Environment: real
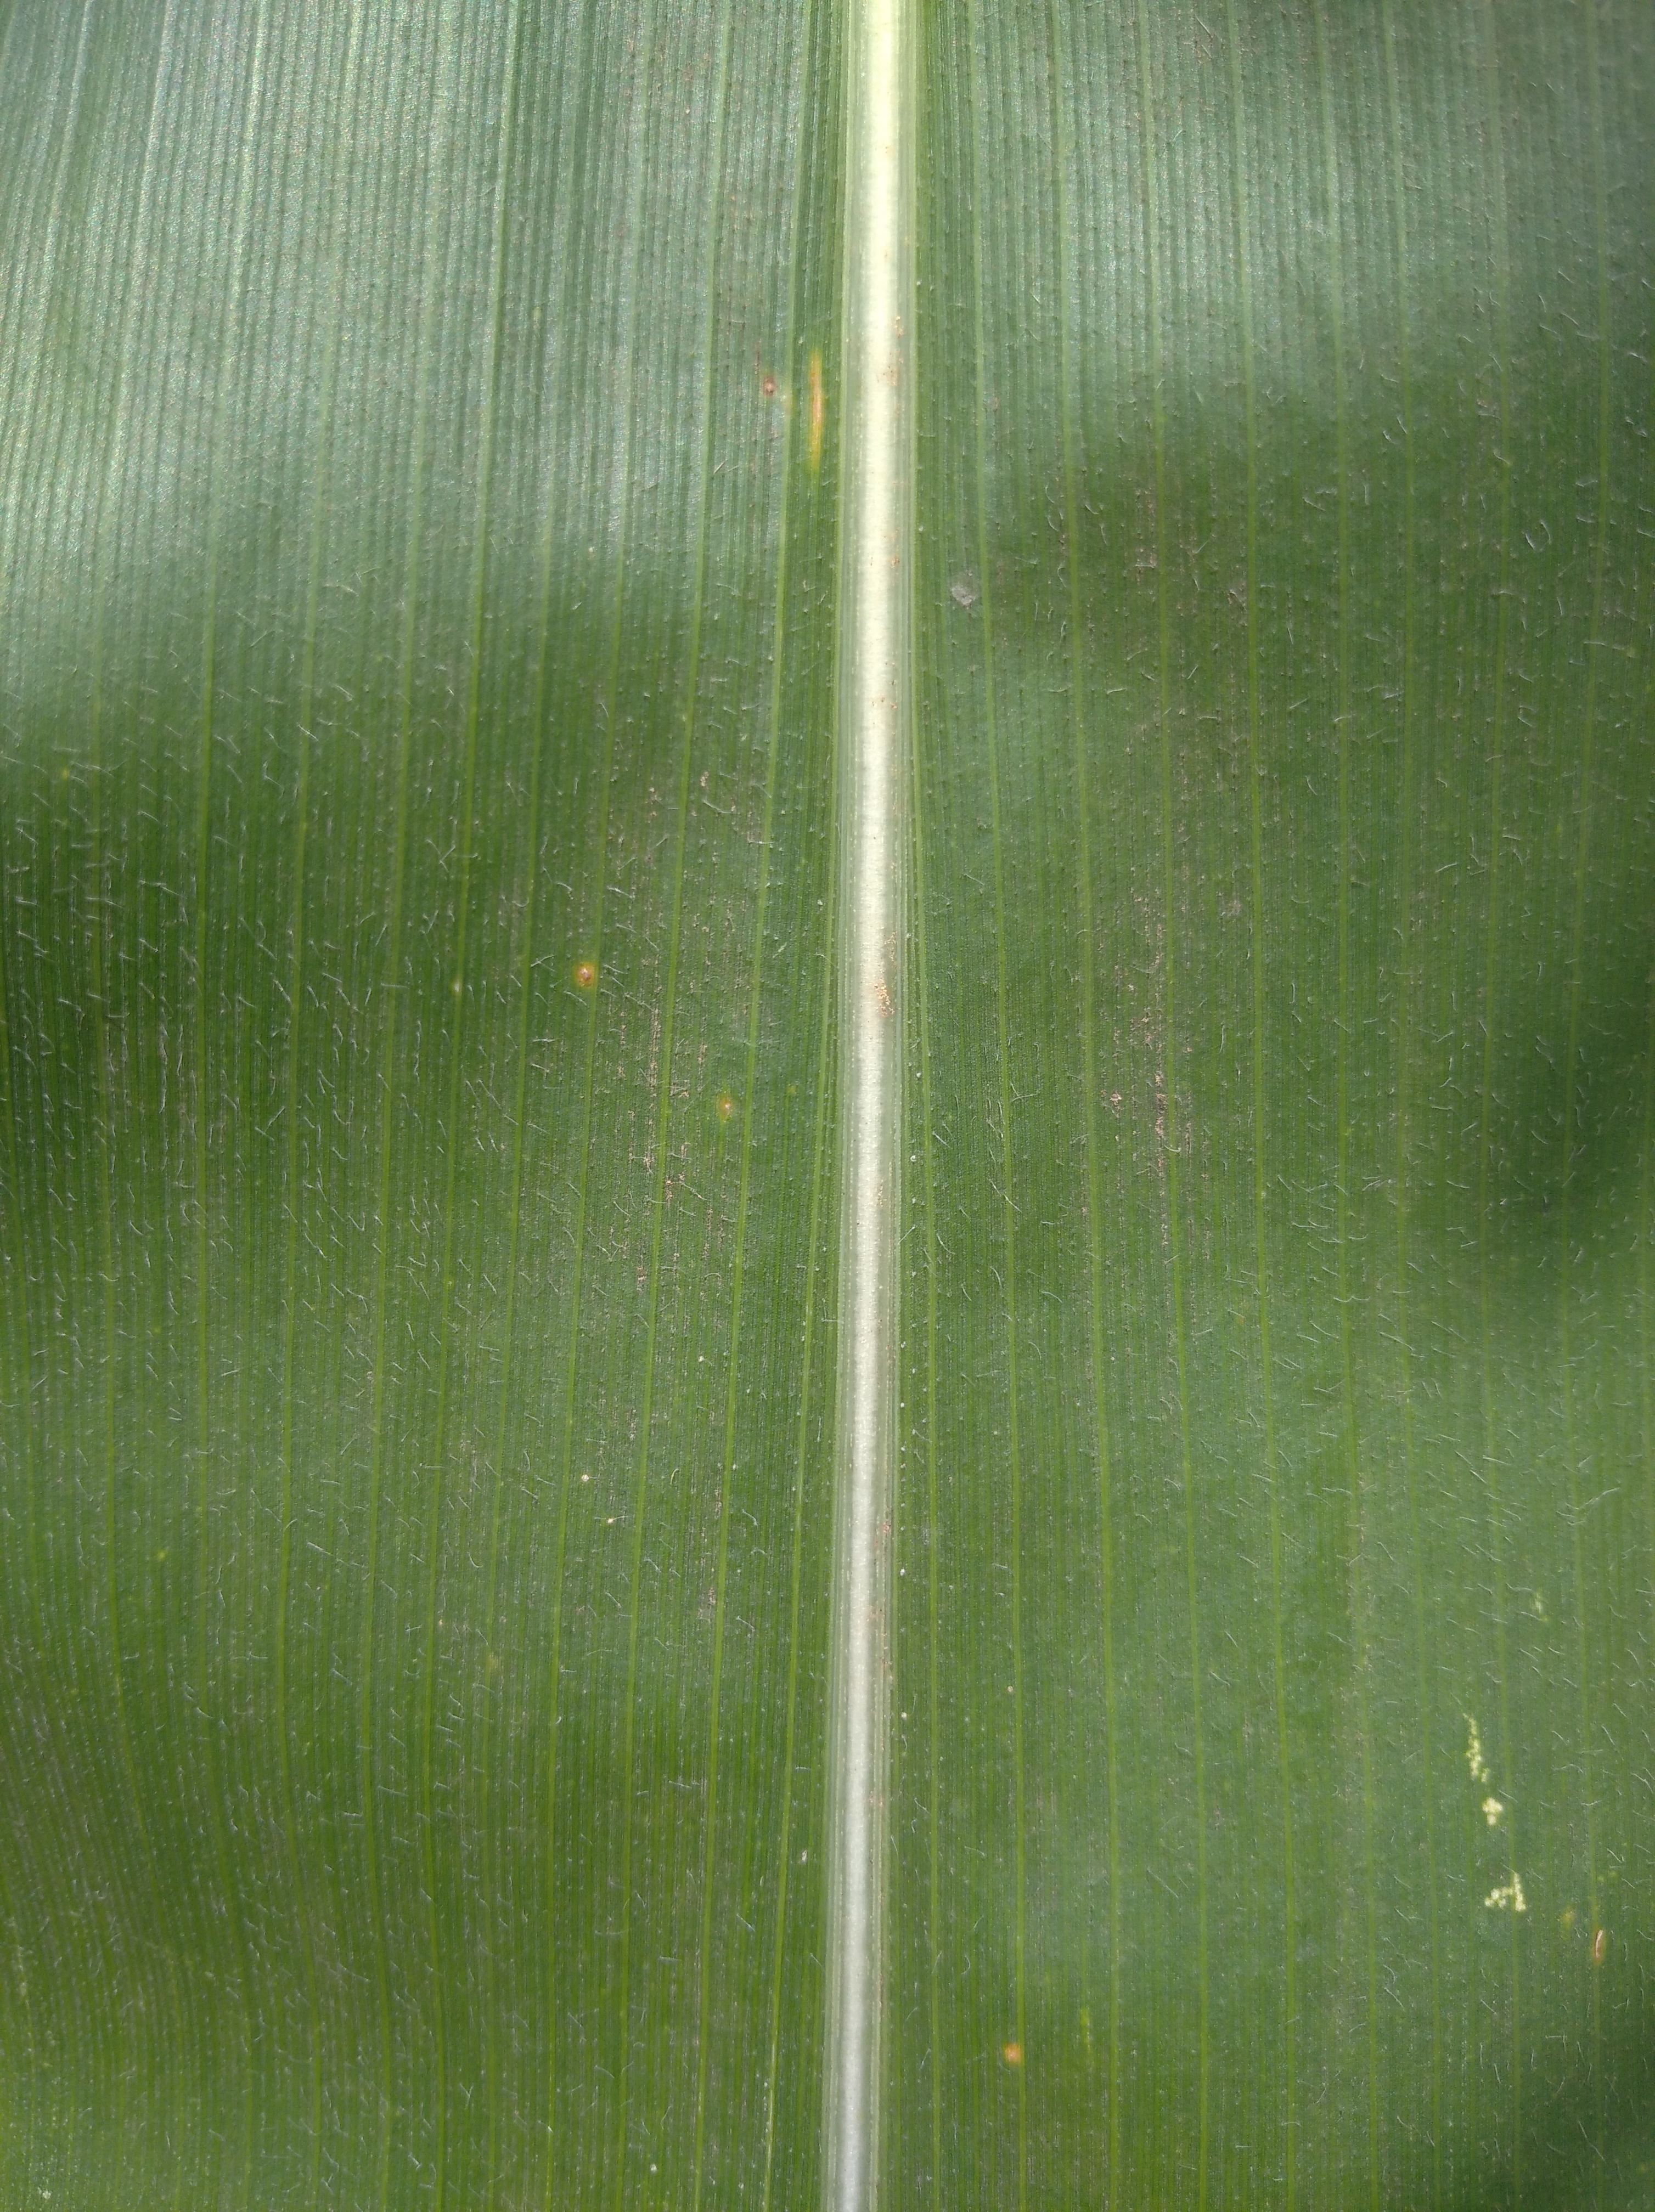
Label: healthy